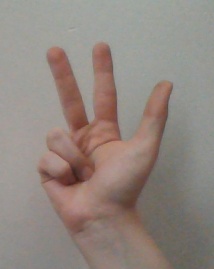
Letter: al